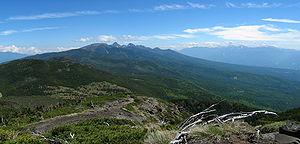
Les 100 paysages du Japon (ère Shōwa) constituent une liste de célèbres sites pittoresques au Japon. Les cent paysages ou vues ont été sélectionnés avec un ensemble de huit vues et vingt-cinq sites gagnants en 1927, une année après que Hirohito est devenu Empereur. Le but de la sélection est de « refléter le nouveau goût de la nouvelle ère ». L'initiative a été parrainée par le Tokyo Nichi Nichi Shimbun et le Osaka Mainichi Shimbun.